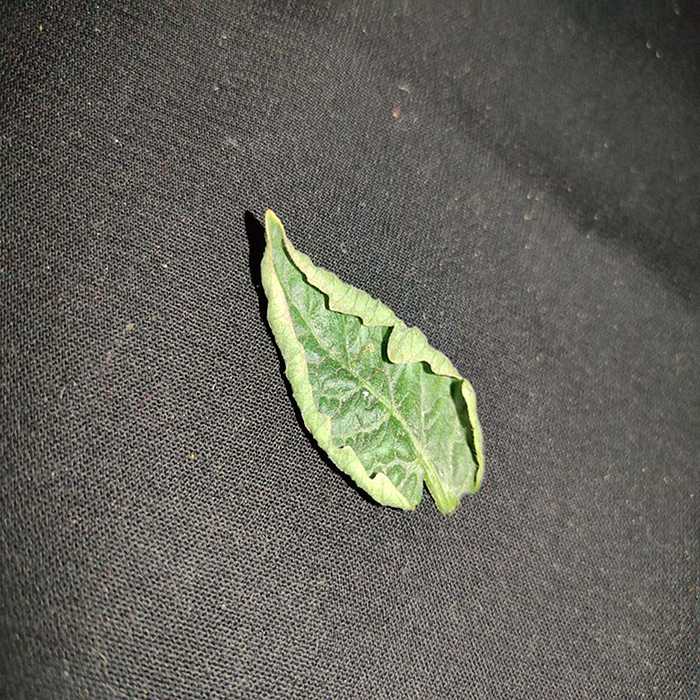
Plant: Tomato
Label: Tomato leaf curl virus